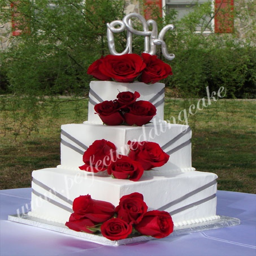
biological genus , with icing and accents on a wedding cake